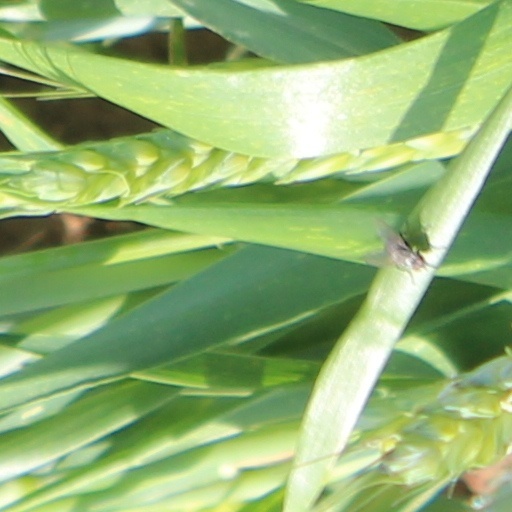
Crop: wheat